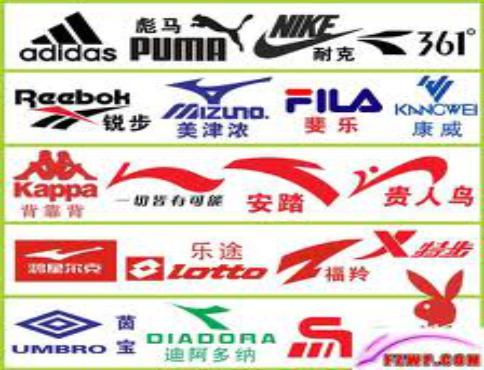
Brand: ERKE-2
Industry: Clothes